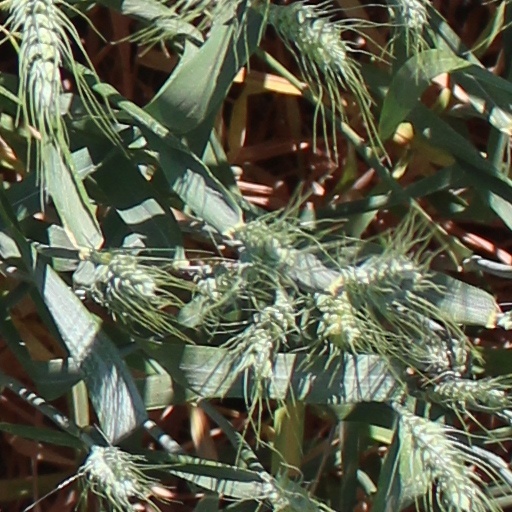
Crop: wheat